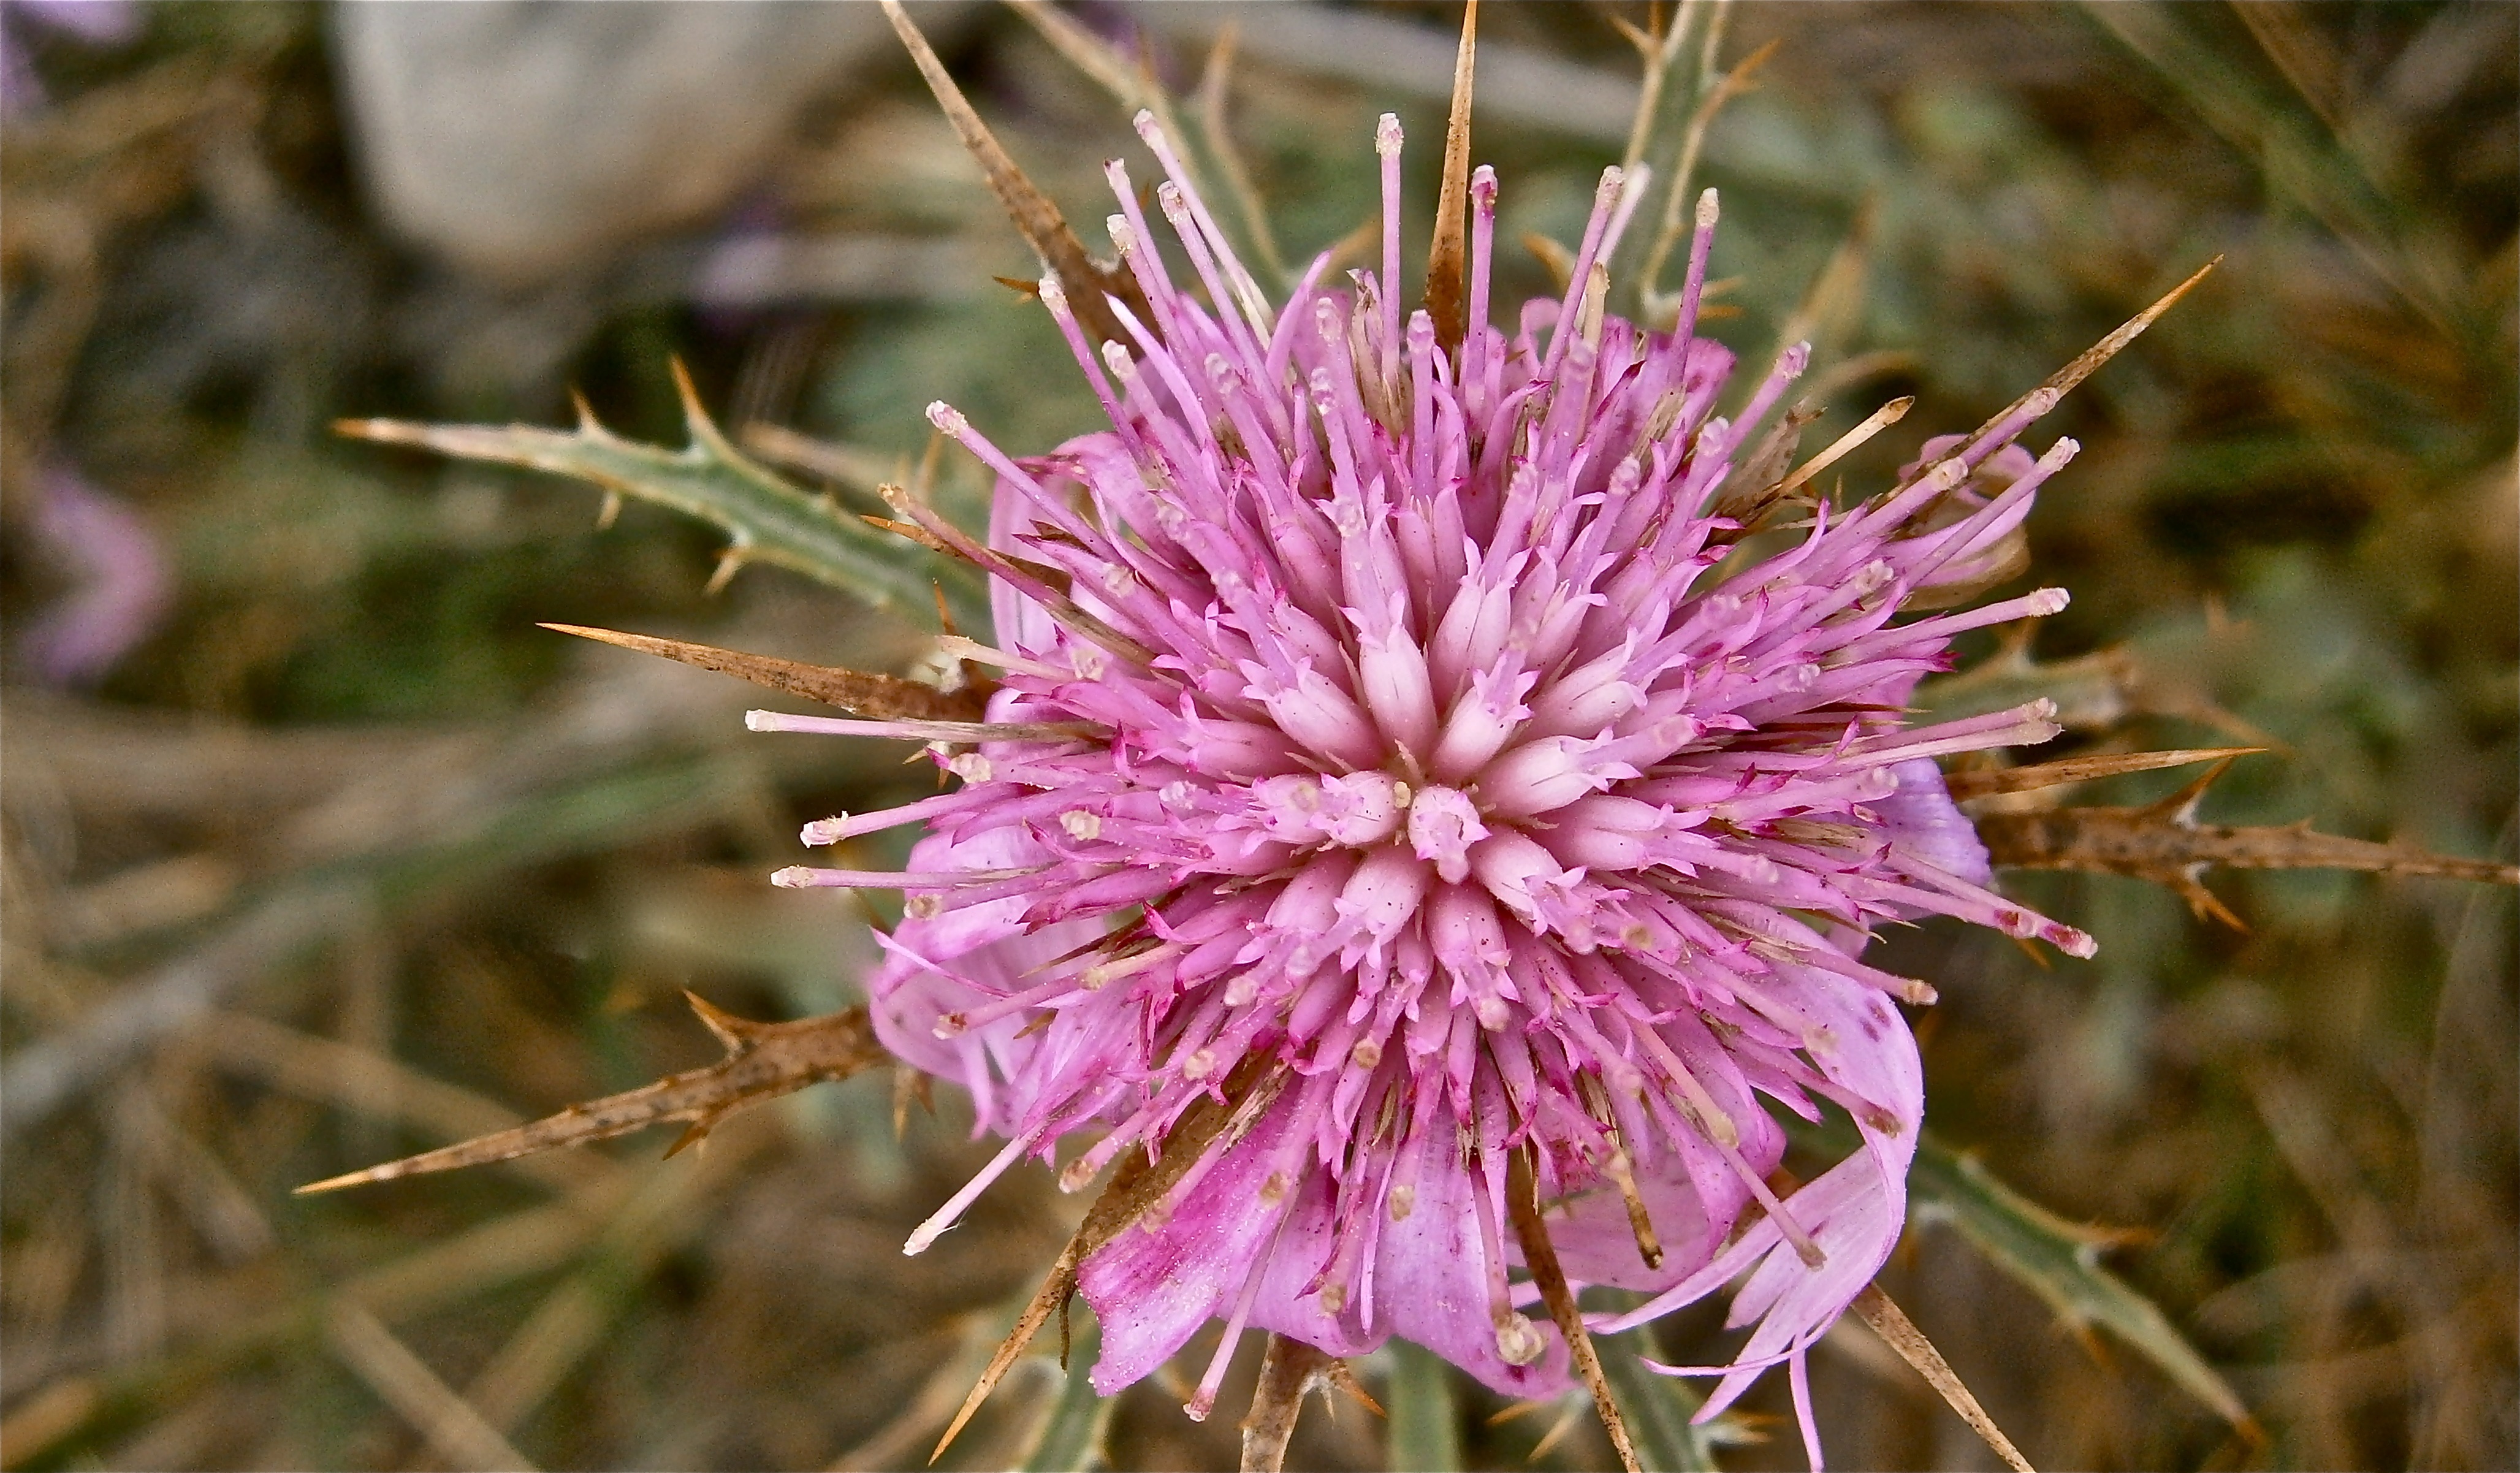
nature, plant, flower, wild, vegetable, autumn, flora, flowers, thistle, cynara, silybum, artichoke thistle, cardillo